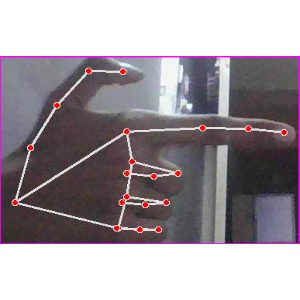
अक्षर: ब